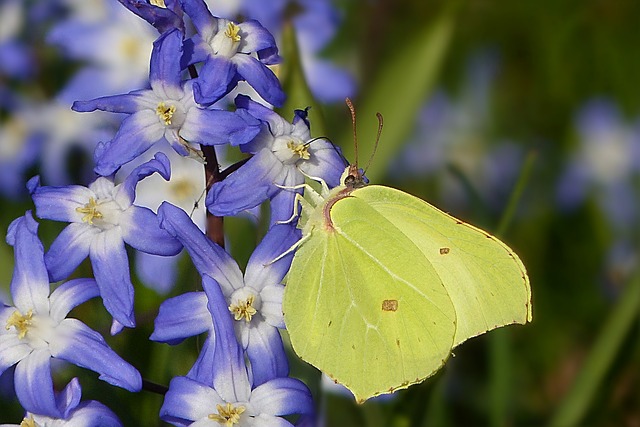
Label: butterfly